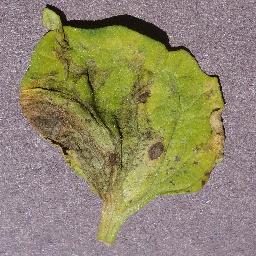
Label: Tomato___Septoria_leaf_spot